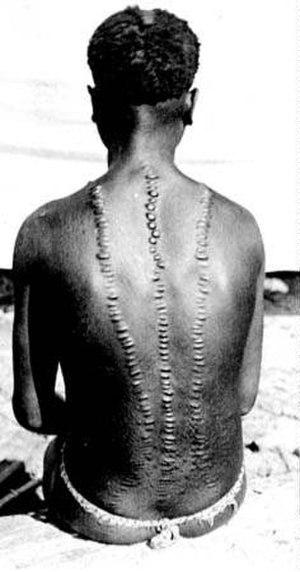
La scarification est une pratique consistant à effectuer une incision superficielle de la peau humaine.